Joanna Wołosz

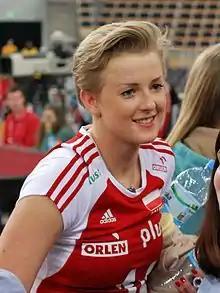

Joanna Wołosz (born 7 April 1990) is a Polish volleyball player for Imoco Volley and Polish national volleyball team. She was part of the Poland women's national volleyball team at the 2010 FIVB Volleyball Women's World Championship in Japan.